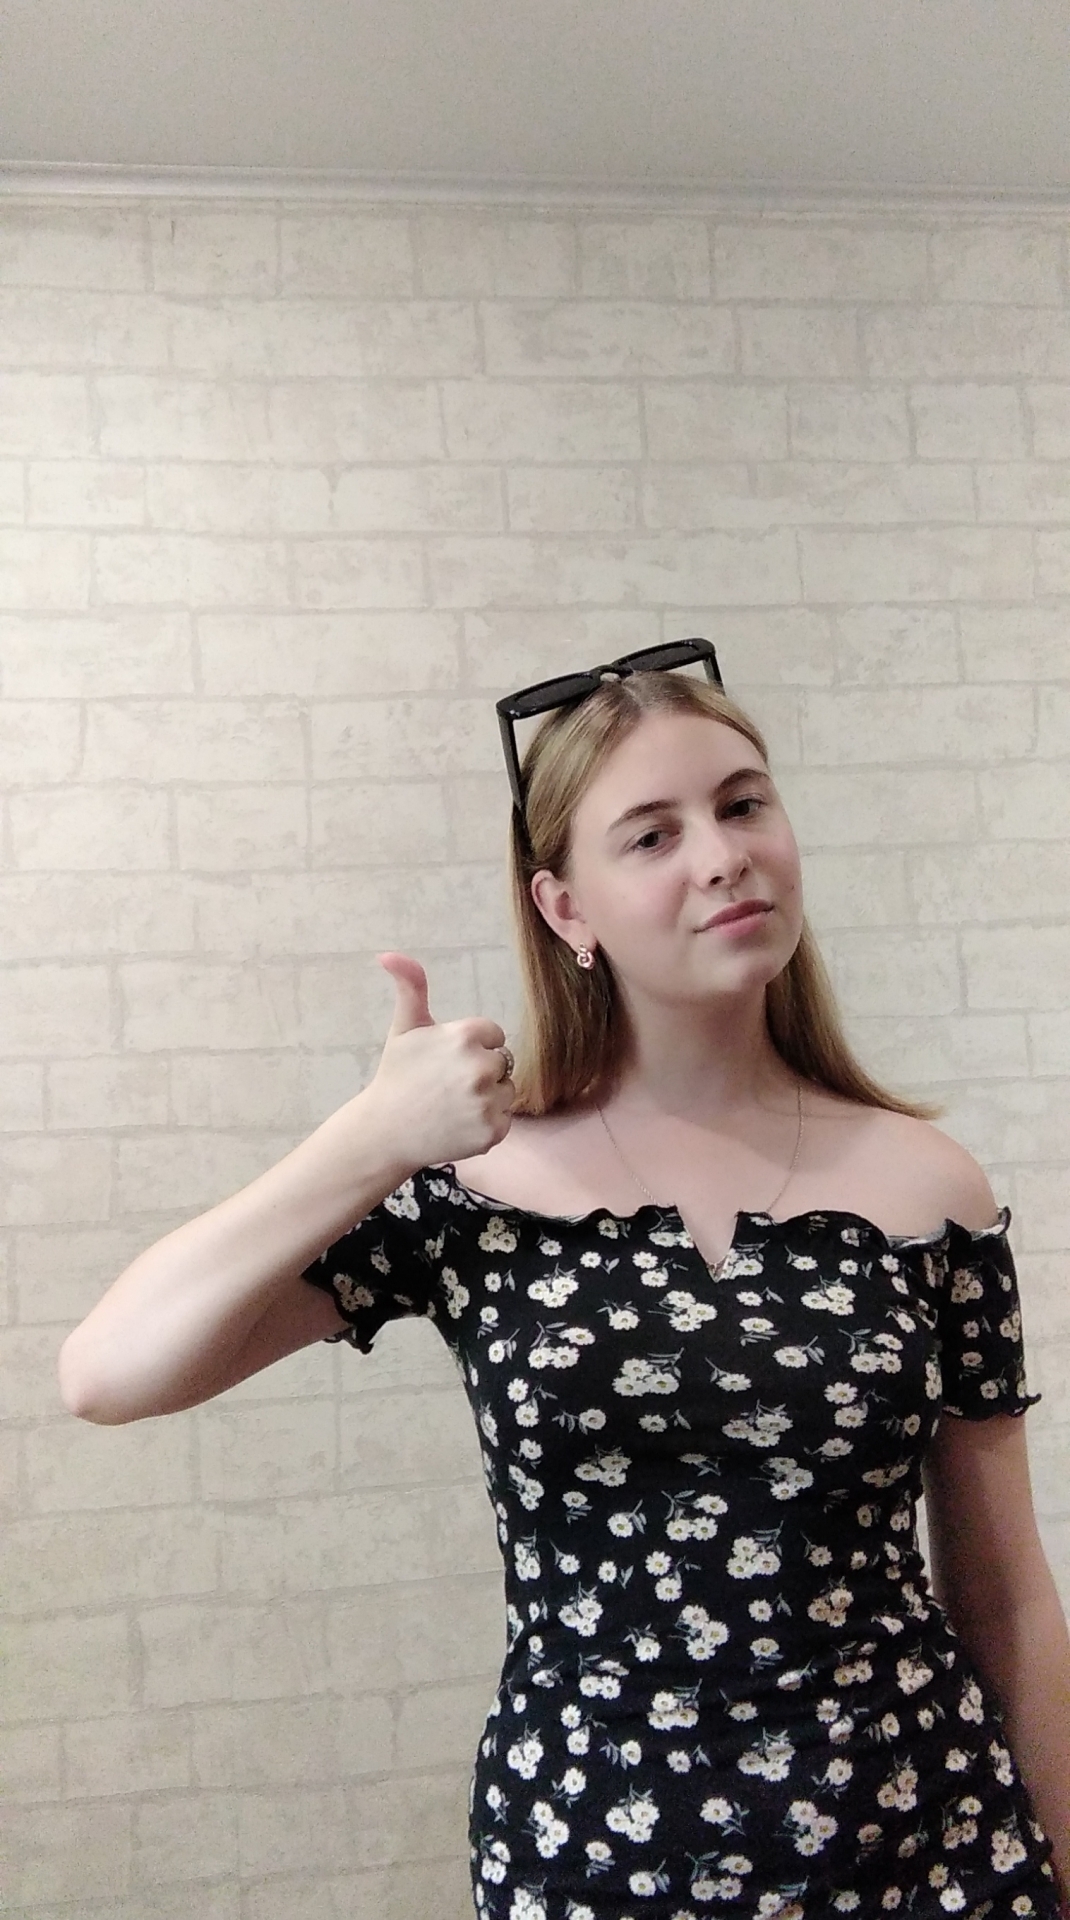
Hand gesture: like